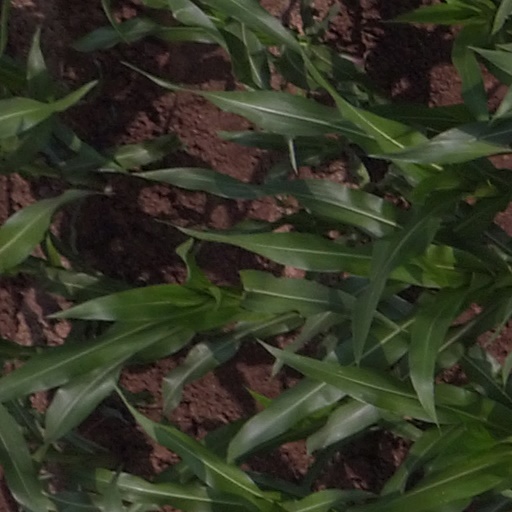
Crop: maize; corn